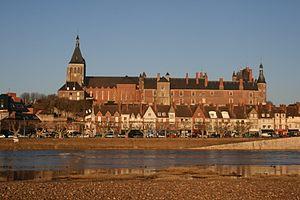
Cet article recense les monuments historiques de France classés en 1840, la première protection de ce type dans le pays.
Gien est une commune française située dans le département du Loiret, en région Centre-Val de Loire.